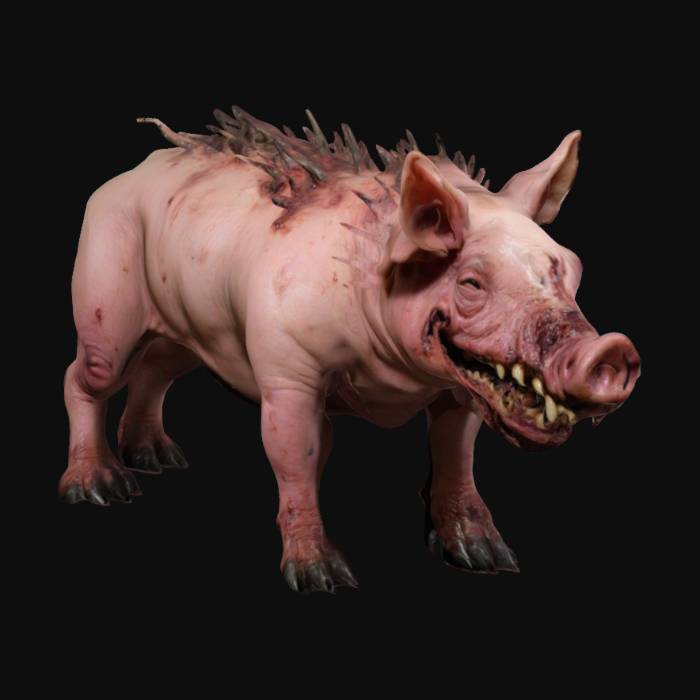
미적 점수 (1~10점): 6